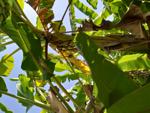
Label: xamthomonas